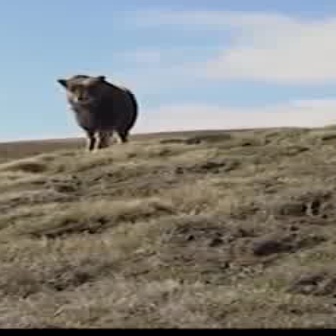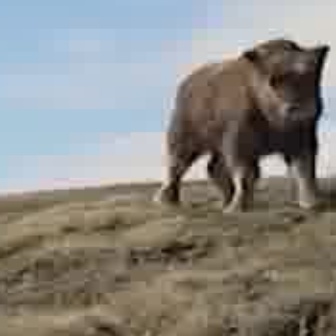
  Please identify the target specified by the bounding box [53,71,138,156] in the first image and locate it in the second image. Return the coordinates in [x_min,y_min,x_max,y_max] format.
Answer: [144,33,329,217]